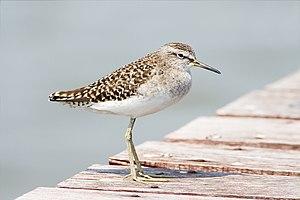
Le Chevalier sylvain est une espèce d'oiseaux limicoles de la famille des Scolopacidae.